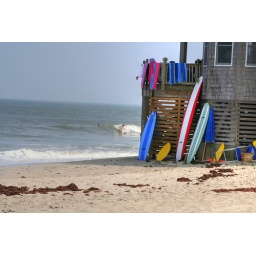
Very cool beach house in Rodanthe. Walk out the door into nice little rights.